Trieste (Rome)

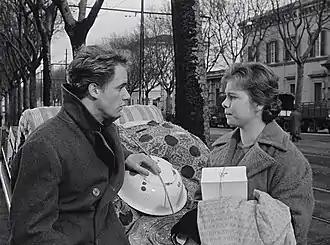
A screenshot from the movie "The roof" by Vittorio De Sica.

De Sica used the shacks on the river Aniene as the set of the movie "The roof" in 1955.